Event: Typhoon Ruby
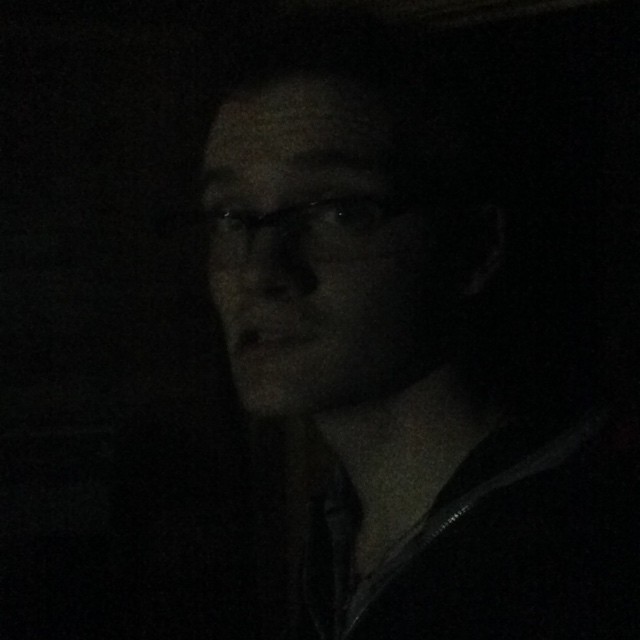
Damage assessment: no_damage